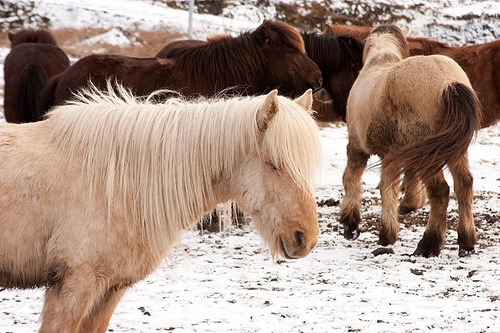
A couple of tiny horses standing in a field
Several ponies are walking or standing the snow.
Several horses standing in a open snowy field.
A small horse with his eyes closed standing on snow covered ground.
A group of furry horses foraging in the snow